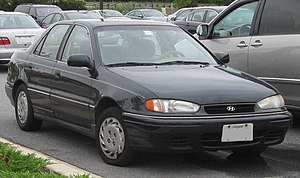
Hyundai Elantra / Første generation
Hyundai Elantra er en bilmodel fra Hyundai, som blev introduceret i 1990, og siden blev fornyet i 1996, 2000 og 2003. I Europa blev modellen i 2007 afløst af Hyundai i30, mens en ny generation blev introduceret i bl.a. USA.